Julia Garner

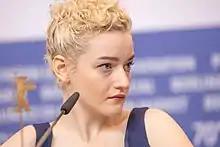
Garner at the 70th Berlin International Film Festival in 2020

Garner made her film debut at age 17 in Sean Durkin's "Martha Marcy May Marlene", playing the role of Sarah.